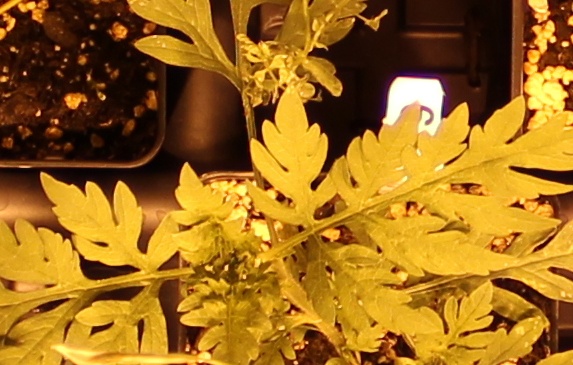
Label: Ragweed